Walter Patterson House

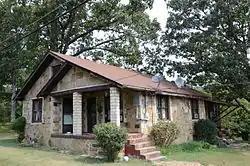

The Walter Patterson House is a historic house at 1800 United States Route 65 in Clinton, Arkansas. It is a single-story stone structure, built out of local fieldstone with cream-colored brick trim. Its gabled roof has extended eaves with exposed rafters in the Craftsman style. The house was built in 1946, its stonework done by the regionally prominent mason Silas Owens Sr.